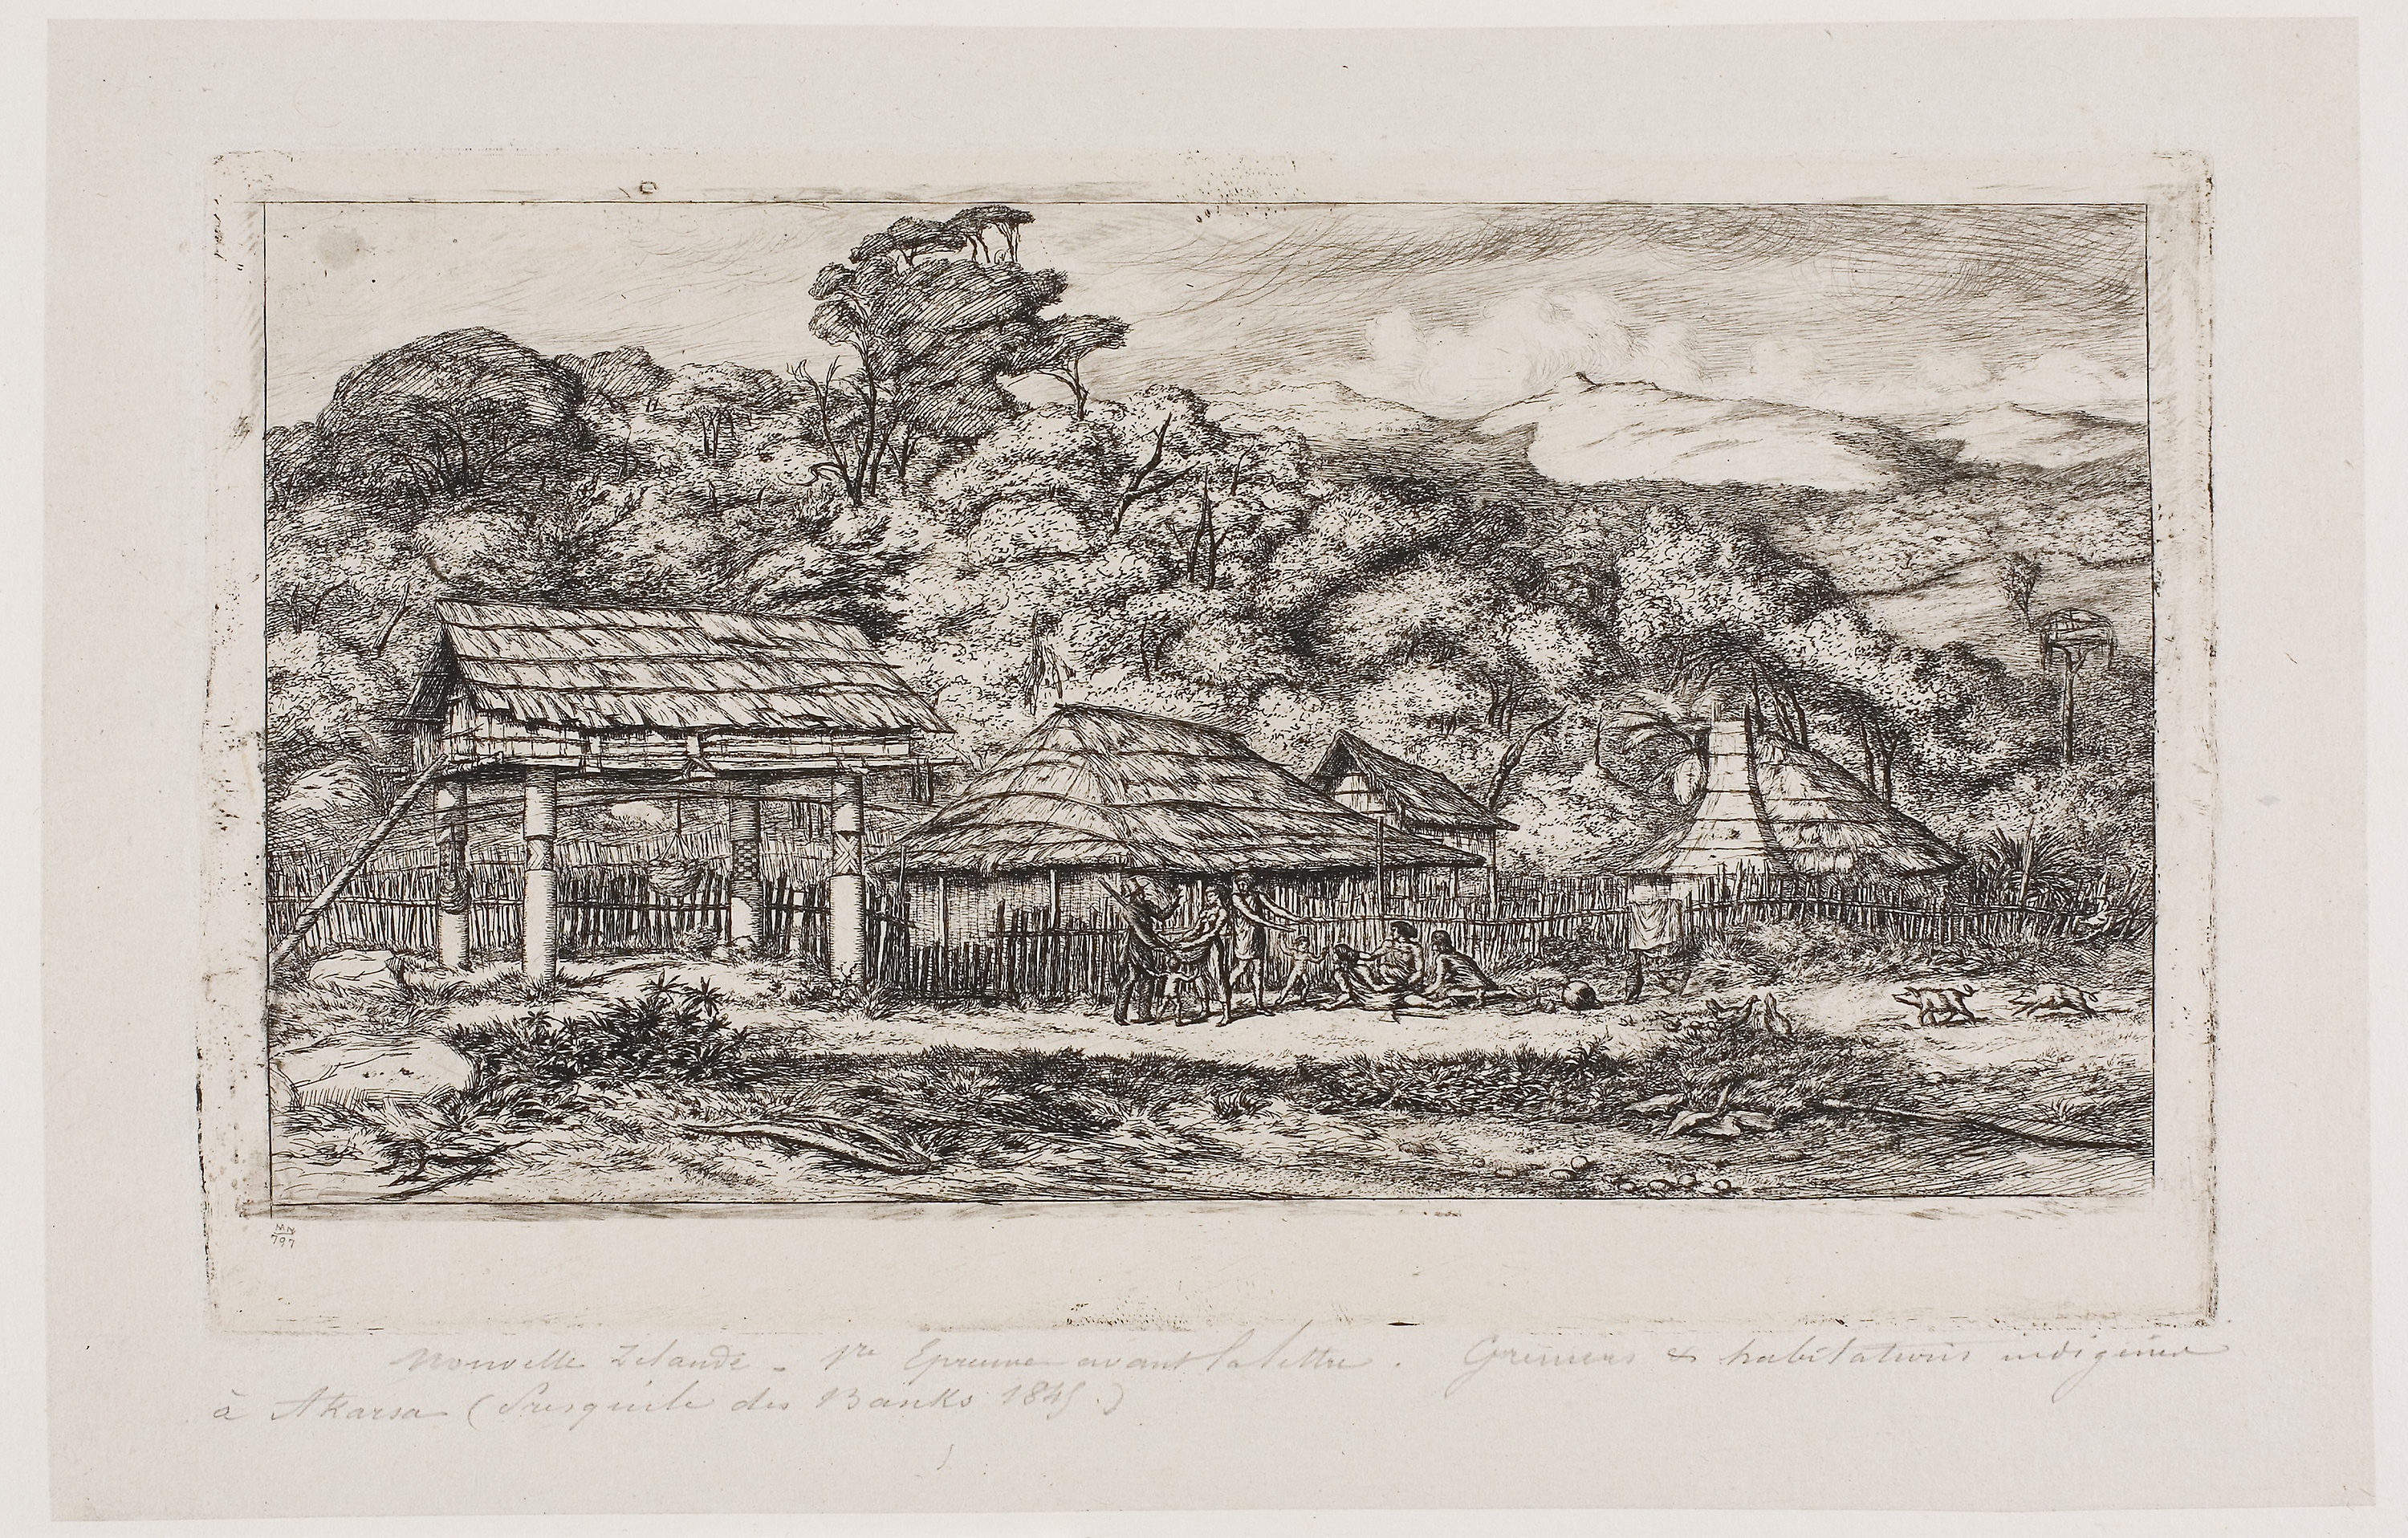
history, sketch, drawing, artwork, black and white, art, tree, ancient history, arch